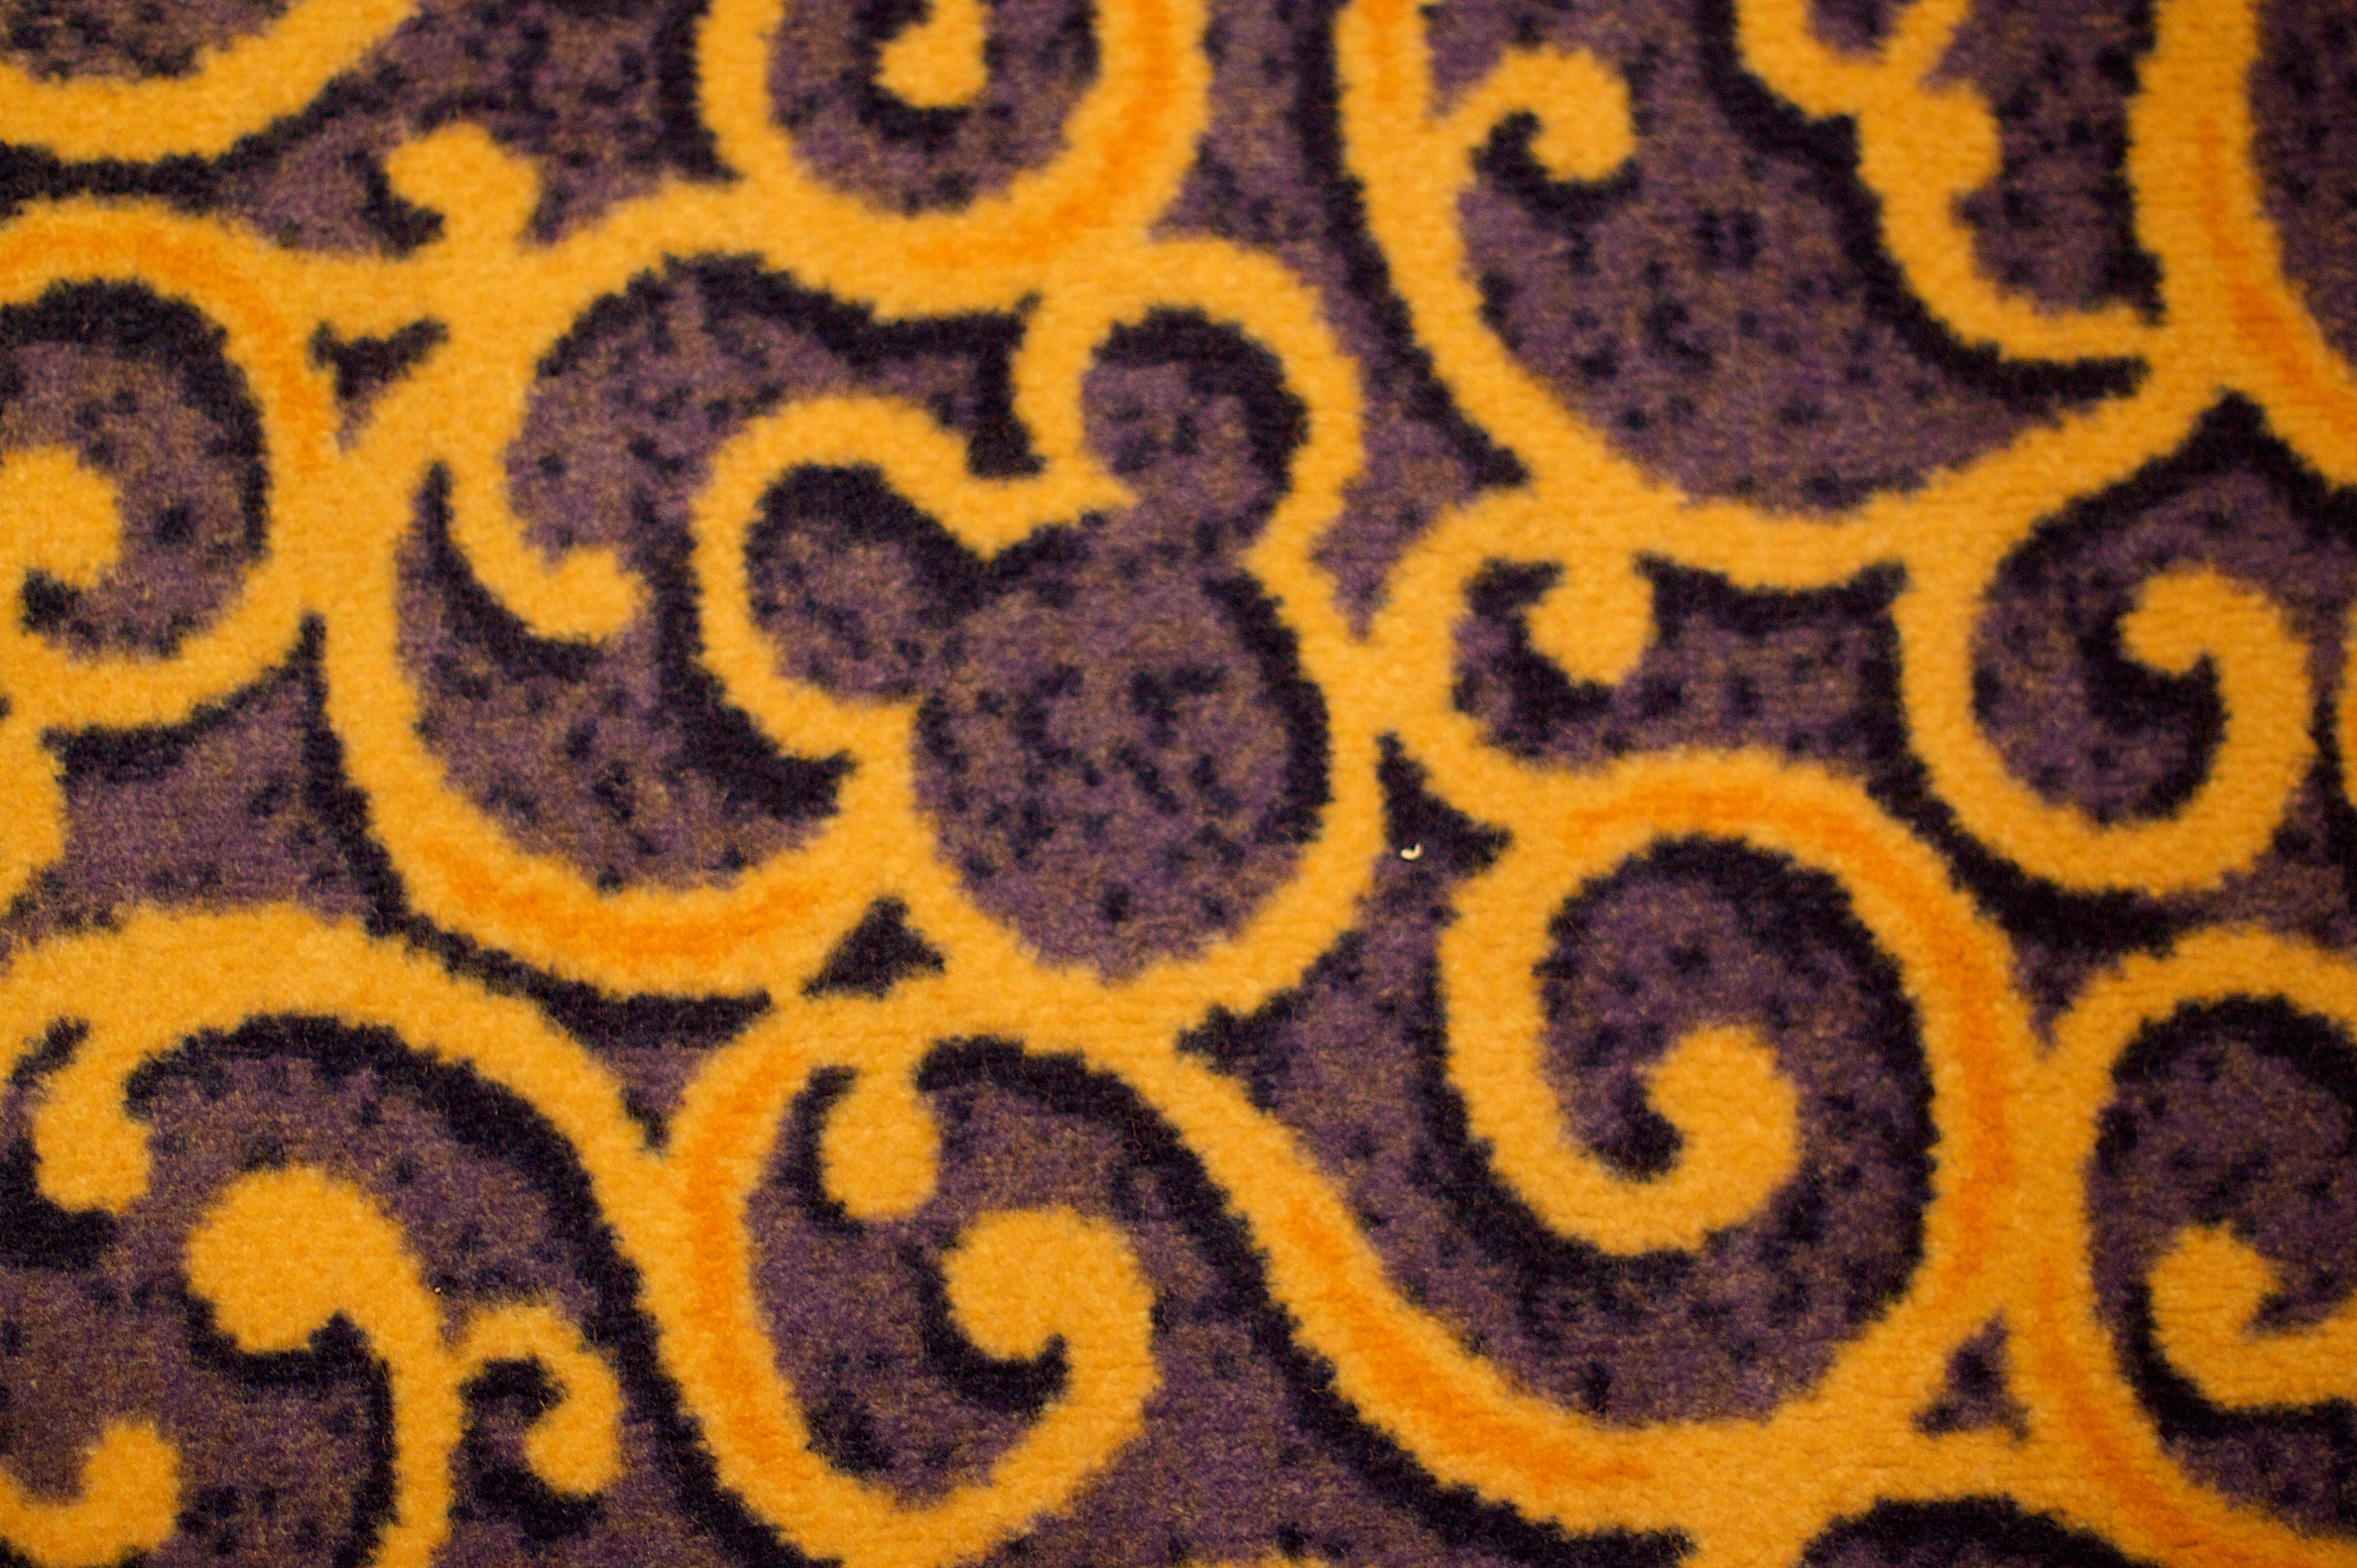
pattern, yellow, circle, design, nmc2010, flooring, big cats